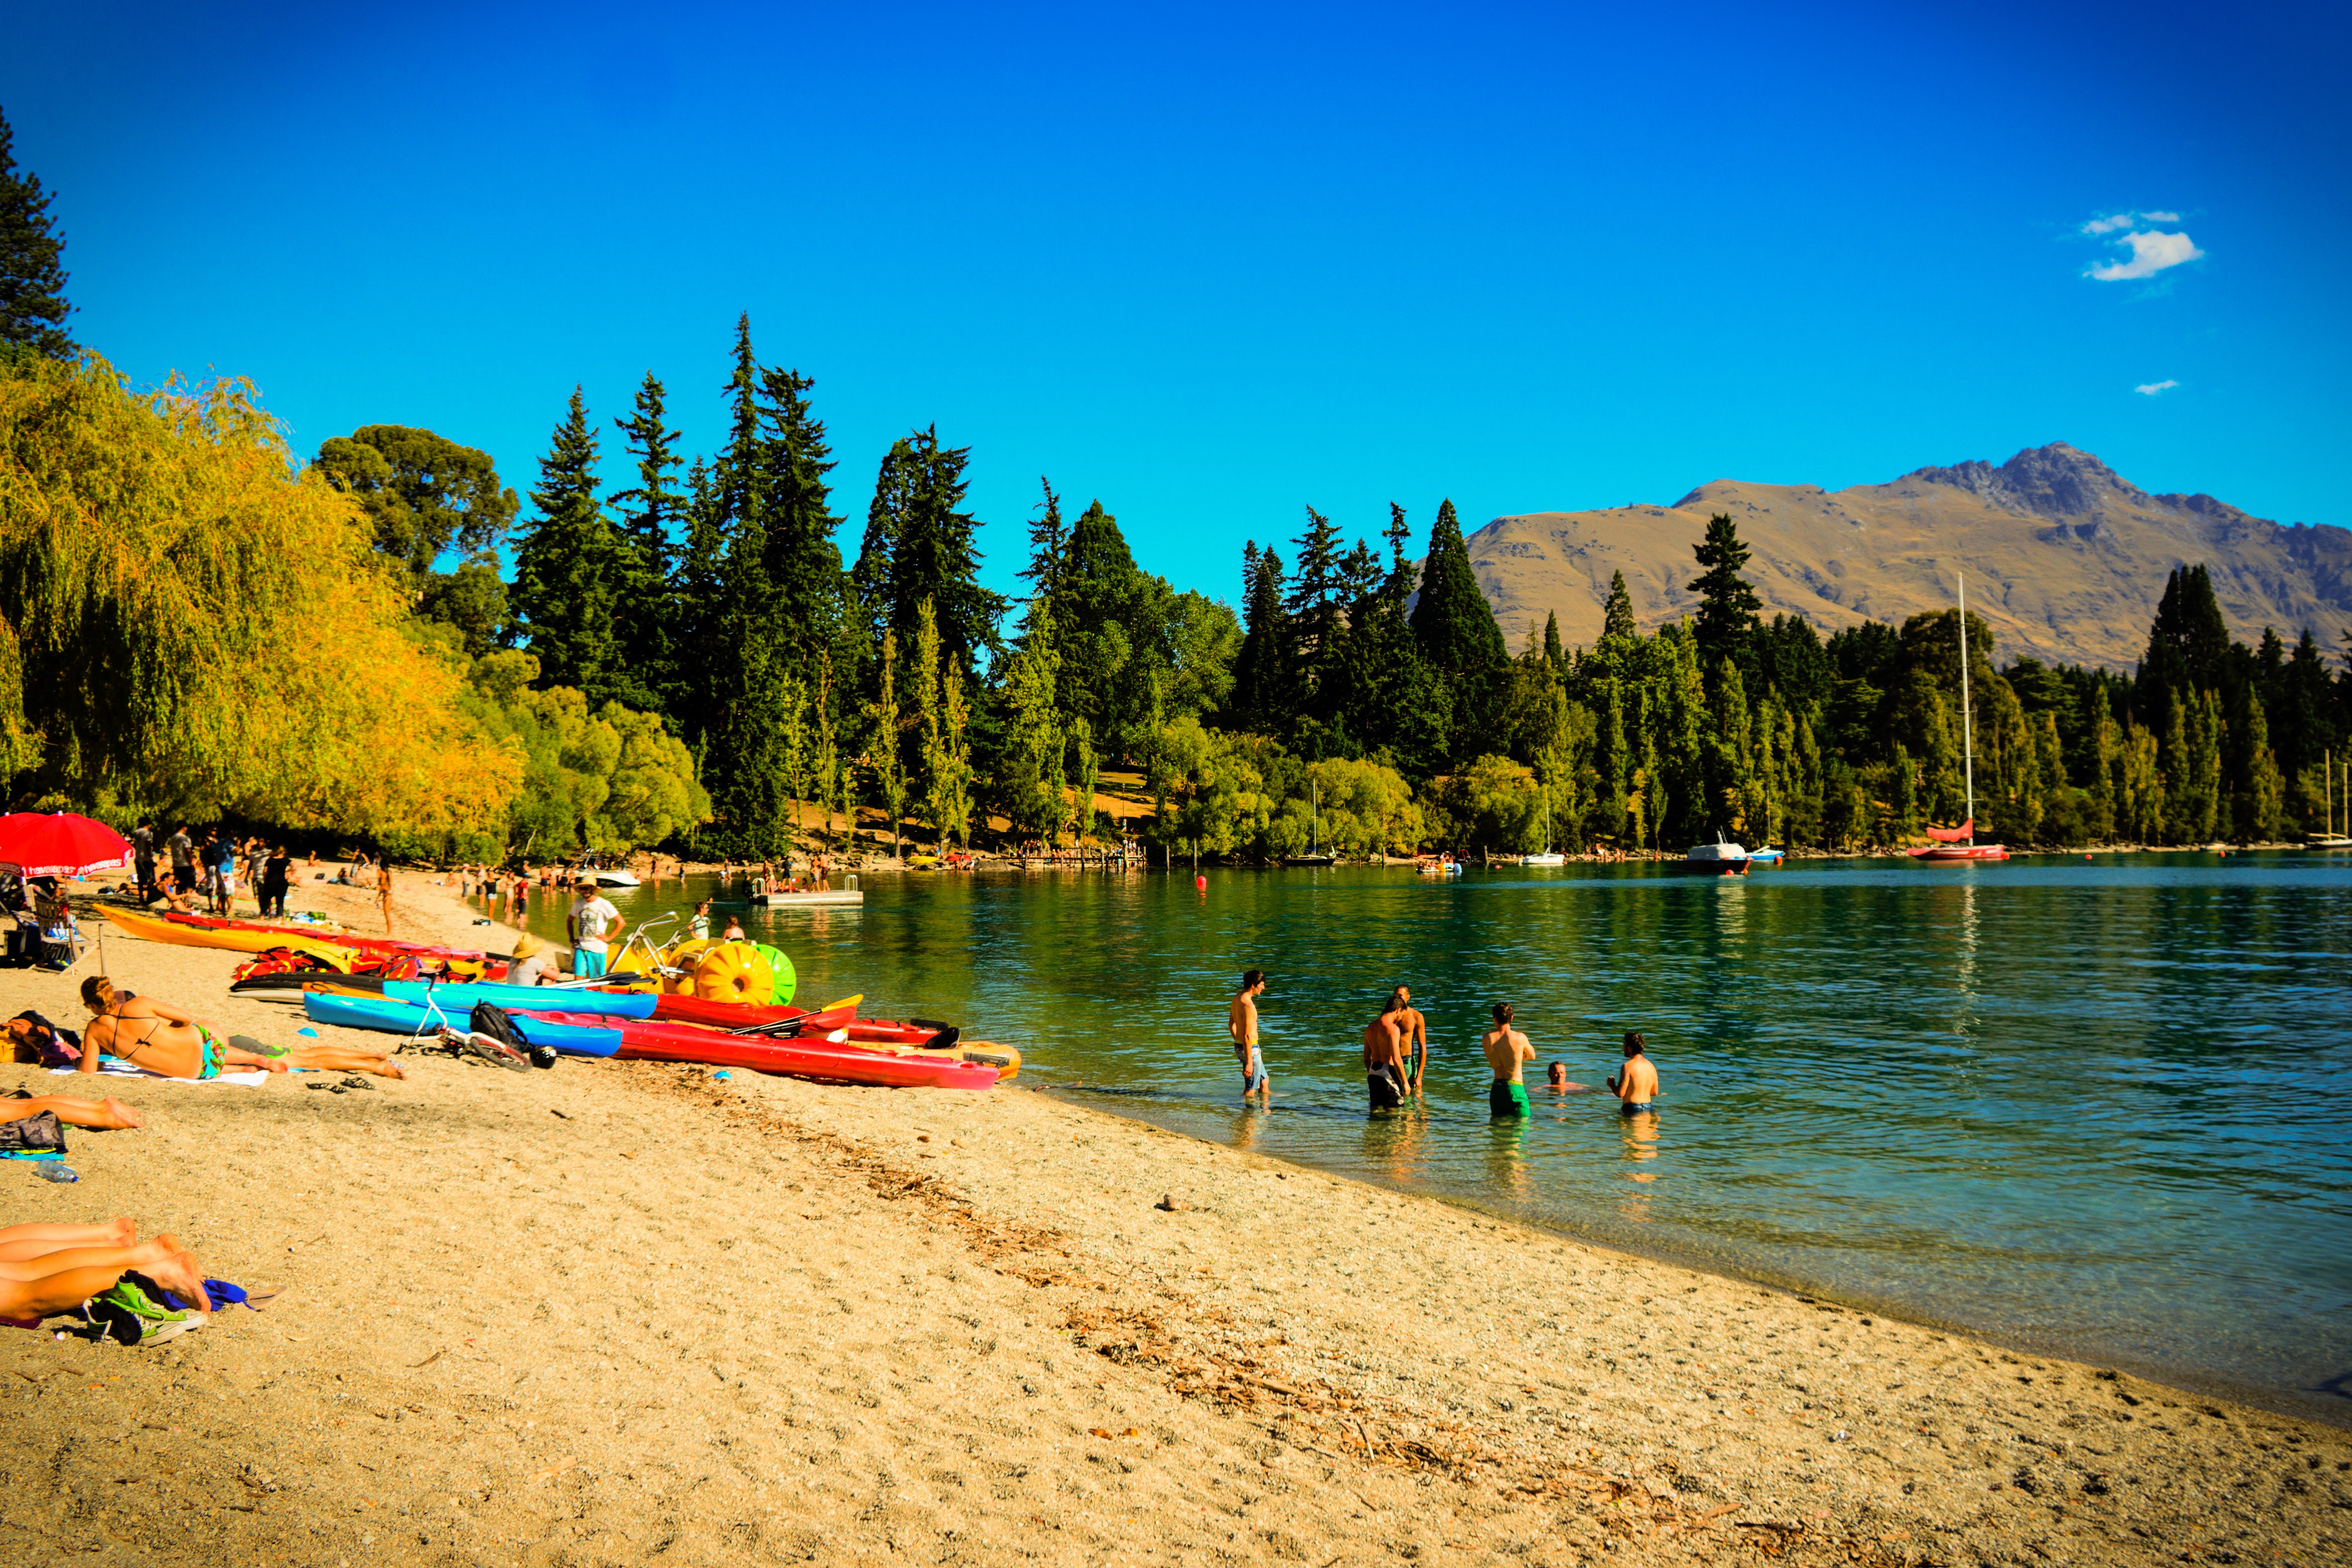
beach, sea, water, nature, sky, lake, river, vehicle, body of water, outside, mountains, new zealand, queenstown